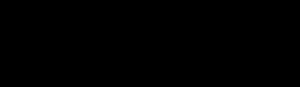
La ciguatera est une forme particulière d’ichtyosarcotoxisme, c'est-à-dire une intoxication alimentaire par les chairs de poissons contaminés par la microalgue benthique Gambierdiscus toxicus présente dans les récifs coralliens. Comme de nombreuses toxines naturelles et artificielles, la ciguatoxine s'accumule dans les organismes et sa concentration augmente au fur et à mesure que l'on monte les échelons de la chaîne alimentaire, selon le principe de la biomagnification. Parmi les 400 espèces potentiellement infectées, les grands poissons prédateurs comme le barracuda, la murène, le mérou ou encore les carangues sont les plus susceptibles de provoquer un empoisonnement. Le terme ciguatera désigne également le phénomène qui en est à l’origine : la destruction des récifs coralliens.